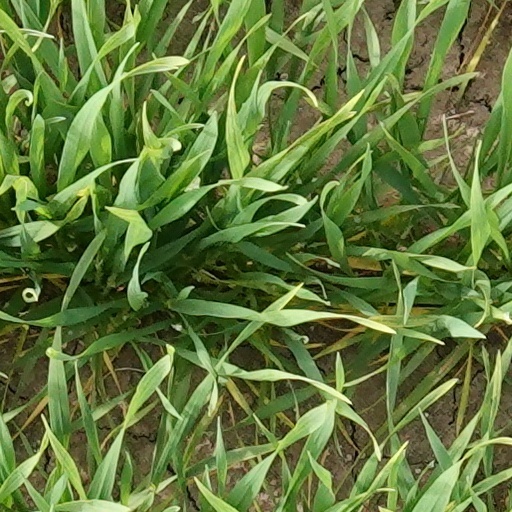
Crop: wheat